Olbia

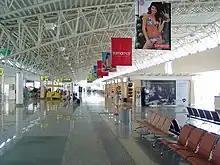
Olbia Airport departures area

From 1113 it was the episcopal see of the Diocese of Cività (succeeding to the Diocese of Gallura, the 1070 restoration of the Diocese of Fausania, 500–750), which was renamed in 1839 as Diocese of Civita–Tempio until its formal suppression in favor of (in fact merger into) the Diocese of Tempio–Ampurias (also integrating the Diocese of Ampurias, which was in personal union with the see of Civita from 1506).